ATtiny microcontroller comparison chart

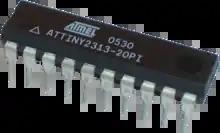
ATtiny2313 in 20-pin narrow dual in-line package (DIP-20N)

ATtiny (also known as TinyAVR) is a subfamily of the popular 8-bit AVR microcontrollers, which typically has fewer features, fewer I/O pins, and less memory than other AVR series chips. The first members of this family were released in 1999 by Atmel (later acquired by Microchip Technology in 2016).